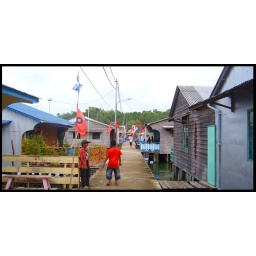
Penyengat Island. Stilt house the fisherman built for breeding or trapping of fish , near Tanjung Pinang.